Ian Rush

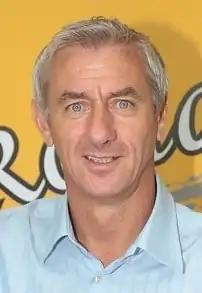
Rush in 2010

Ian James Rush (born 20 October 1961) is a Welsh former professional footballer who played as a forward. He is regarded as one of the best strikers of all time and one of the best Welsh players in the history of the sport. At club level Rush played for Liverpool from 1980 to 1987 and 1988–1996. Additionally, he is the club's all-time leading goalscorer, having scored a total of 346 goals in all competitions at the club. He also holds the records for being the highest goalscorer in the history of the EFL Cup and the finals of the FA Cup. At international level, Rush made 73 appearances for the Wales national football team and remained the record goalscorer with 28 goals between 1980 and 1996, until the record was broken by Gareth Bale in 2018.